University Club of New York

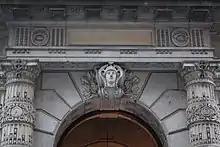
Detail of an entrance grotesque

The original nine-story facade is clad with pink Milford granite. The granite is divided into rusticated blocks, though the grooves of the rustication are less deep on upper stories. The facade is divided into three tiers, with horizontal band courses separating the bottom, middle, and top sections of the building. Each of these sections, measuring three stories high, have double-height arched windows at the bottom. There are also carved marble shields on the third and sixth stories, which depict the eighteen universities or colleges that most of the members attended. One of the institutions, the United States Naval Academy, had no seal, so the architects invented one for the facade. Beneath the shields are inscriptions with the universities' names in Latin, sculpted by Daniel Chester French. These seals were commissioned at a cost of $1,000 each and were funded by members who were alumni of the respective colleges. The corners of the building have slightly projecting rusticated piers reaching its full height.